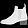
Label: Ankle boot